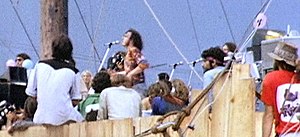
Woodstockfestivalen
Joe Cocker på Woodstockfestivalen
Woodstockfestivalen var en musikfestival, som fandt sted i tidsrummet 15. august – 17. august 1969 på marken til en gård, nær byen Bethel, ca. 60 kilometer sydvest for byen Woodstock i den amerikanske delstat New York.